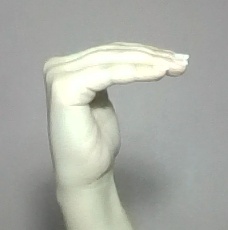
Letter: haa